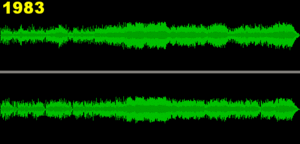
La guerre du volume, aussi appelée la course au volume, décrit en la critiquant une pratique de l'industrie du disque et des stations de radio et de télévision tendant à réduire la dynamique sonore d'une chanson pour augmenter la sensation subjective de volume sonore tout en gardant le même niveau maximal lors du mastering des albums et de leur diffusion radiodiffusée ou télévisuelle.